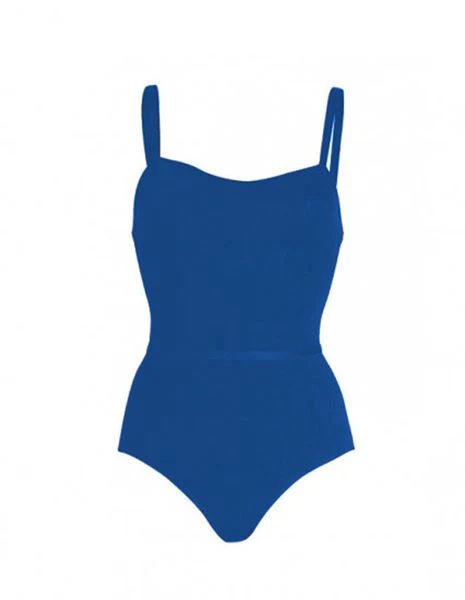
Jane Meryl (RAD) DW
Manufactured by Freed of London under licence from Royal Academy of Dance Enterprises Ltd. Camisole leotard with matching belt. RAD logo on back. Vocational Graded, All Grades: Intermediate Foundation, Intermediate, Advanced Foundation and Advanced 1 and
Brand: Freed
Category: Apparel & Accessories > Clothing > Activewear > Leotards & Unitards